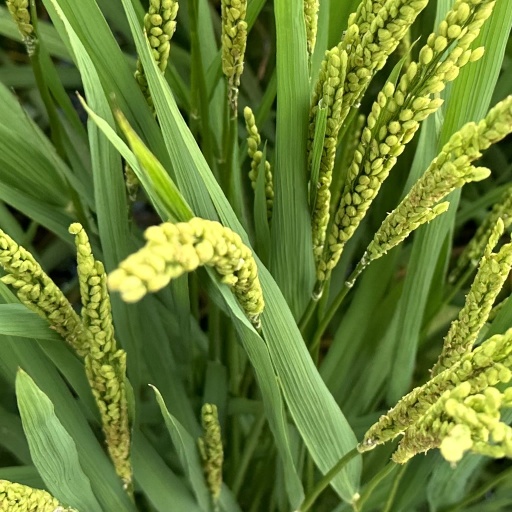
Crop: rice